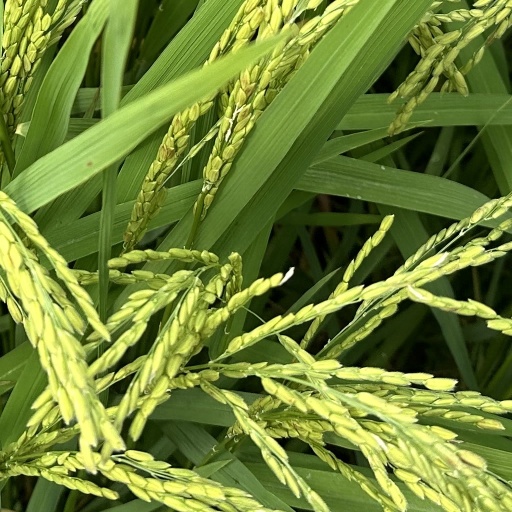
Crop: rice